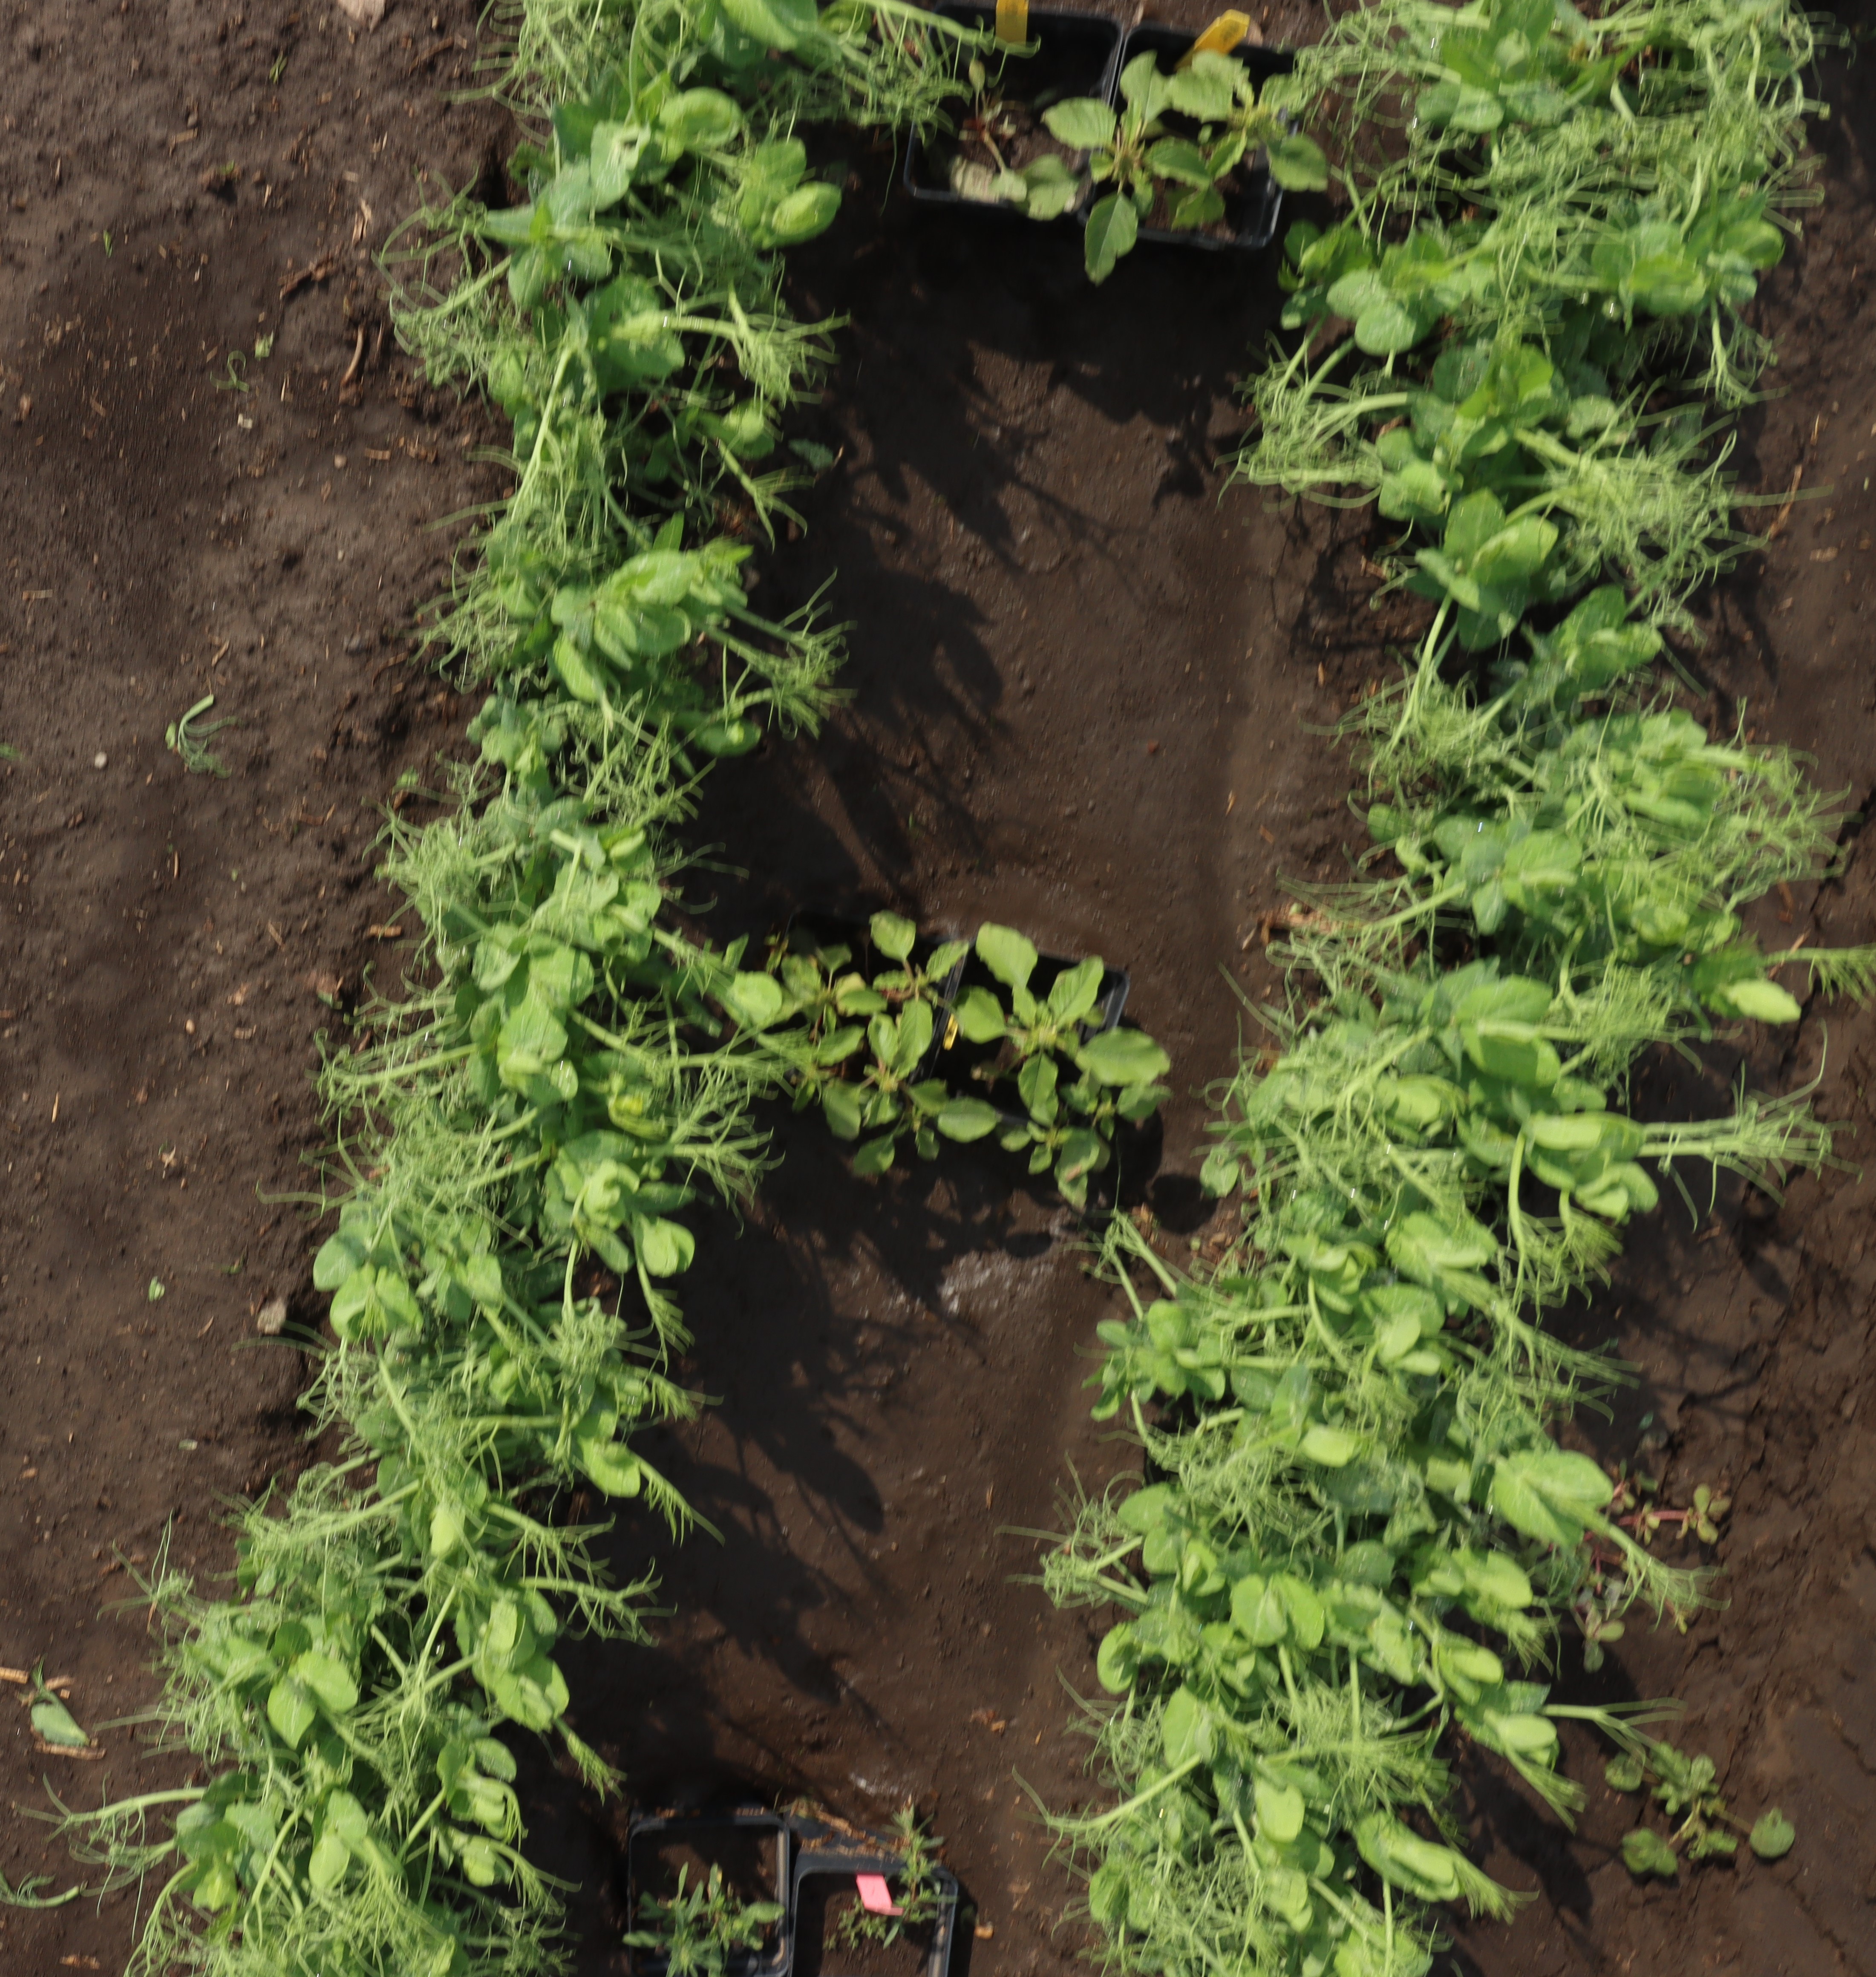
Crop: Field pea
Objects: Field Pea, Field Pea, Field Pea, Field Pea, Field Pea, Field Pea, Field Pea, Field Pea, Kochia, Redroot Pigweed, Redroot Pigweed, Redroot Pigweed